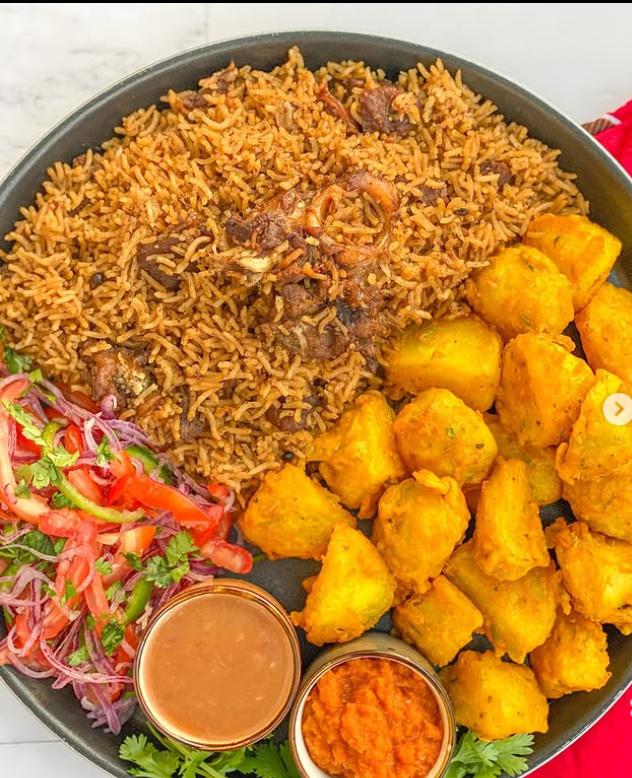
Sinia iliyo na rangi ya kijivu imejaa vyakula vya aina mbali mbali kama vile; wali aina ya pilau uliojaa nyama, viazi karai vya rangi ya manjano, kachumbari iliyotengenezwa kupitia kitunguu, [cs] tomato [cs], dania. Vilevile kuna [cs]vijicontainer[cs] vidogo vilivyo na ukwaju na pilipili.